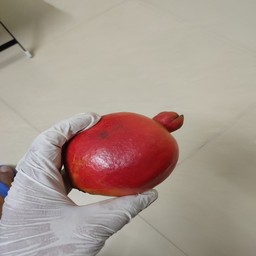
Fruit: Pomegranate
Quality: Good